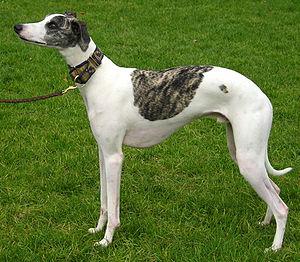
La robe d'un chien domestique se réfère à la répartition de couleur des poils sur le corps de l'animal et à la pigmentation de sa truffe et de sa peau. Selon les races et les variations génétiques individuelles, les chiens peuvent avoir un pelage très varié.
Donald Finlay Fergusson Thomson fut un ornithologue et anthropologue australien, célèbre pour avoir établi avec les populations d'Indigènes Australiens des rapports de confiance mutuelle et d'amitié. Pendant plusieurs décennies, Donald Thomson vécut en contact étroit avec les aborigènes australiens et ses travaux contribuèrent puissamment à augmenter en Australie la connaissance mutuelle, la compréhension et la tolérance entre les cultures européennes et indigènes. Son caractère entier, son goût pour le travail en solitaire et ses prises de position en avance sur son temps dans les domaines scientifiques et politiques empêchèrent Donald Thomson de bénéficier de son vivant de la reconnaissance publique qu'il méritait. Si « son approche ne fut pas toujours acceptée par une partie de l’establishment de l'anthropologie, son action est de nos jours reconnue tant par les indigènes australiens que par les autres Australiens ». En effet, les aborigènes australiens ont créé la notion de « Thomson Time » : le temps où ils trouvèrent de l'aide et commencèrent à lutter pour leurs droits, et où ils vivaient plus près de la nature que de nos jours.